Geysers on Mars

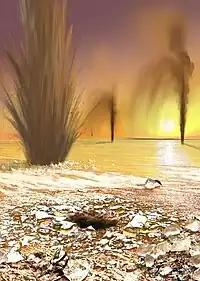
Artist concept showing sand-laden jets erupting from Martian geysers (published by NASA; artist: Ron Miller)

Martian geysers (or jets) are putative sites of small gas and dust eruptions that occur in the south polar region of Mars during the spring thaw. "Dark dune spots" and "spiders" – or araneiforms – are the two most visible types of features ascribed to these eruptions.